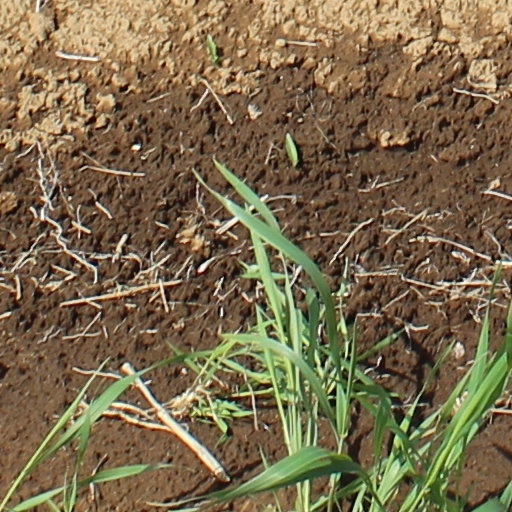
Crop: wheat